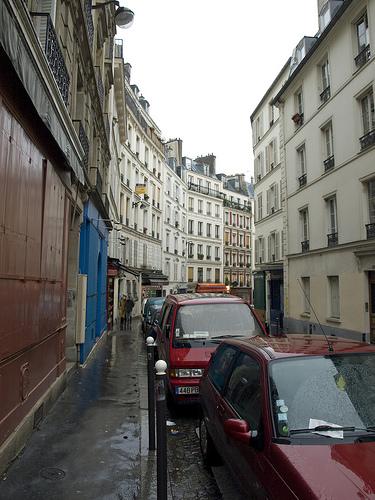
Weather: rain or strom